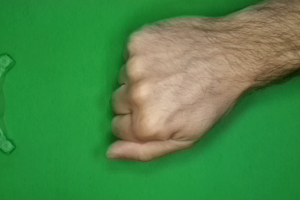
Label: rock